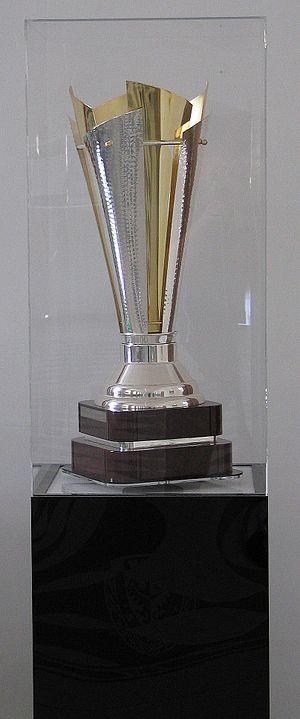
La Coupe de la Ligue polonaise est une compétition de football créée en 1952 et arrêtée en 2009. Elle oppose dans sa dernière version les clubs polonais de première division, disposés dans quatre groupes différents avant une série de matchs à élimination directe.